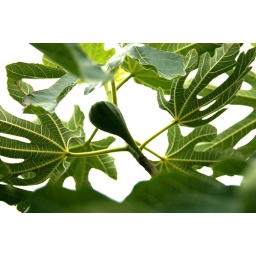
this belongs to next door's neighbour. The leaves of the tree just hang over the fence with some (unknown) fruits